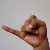
The image shows a hand gesture representing the letter 'J' in Indian Sign Language.